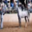
Label: horse